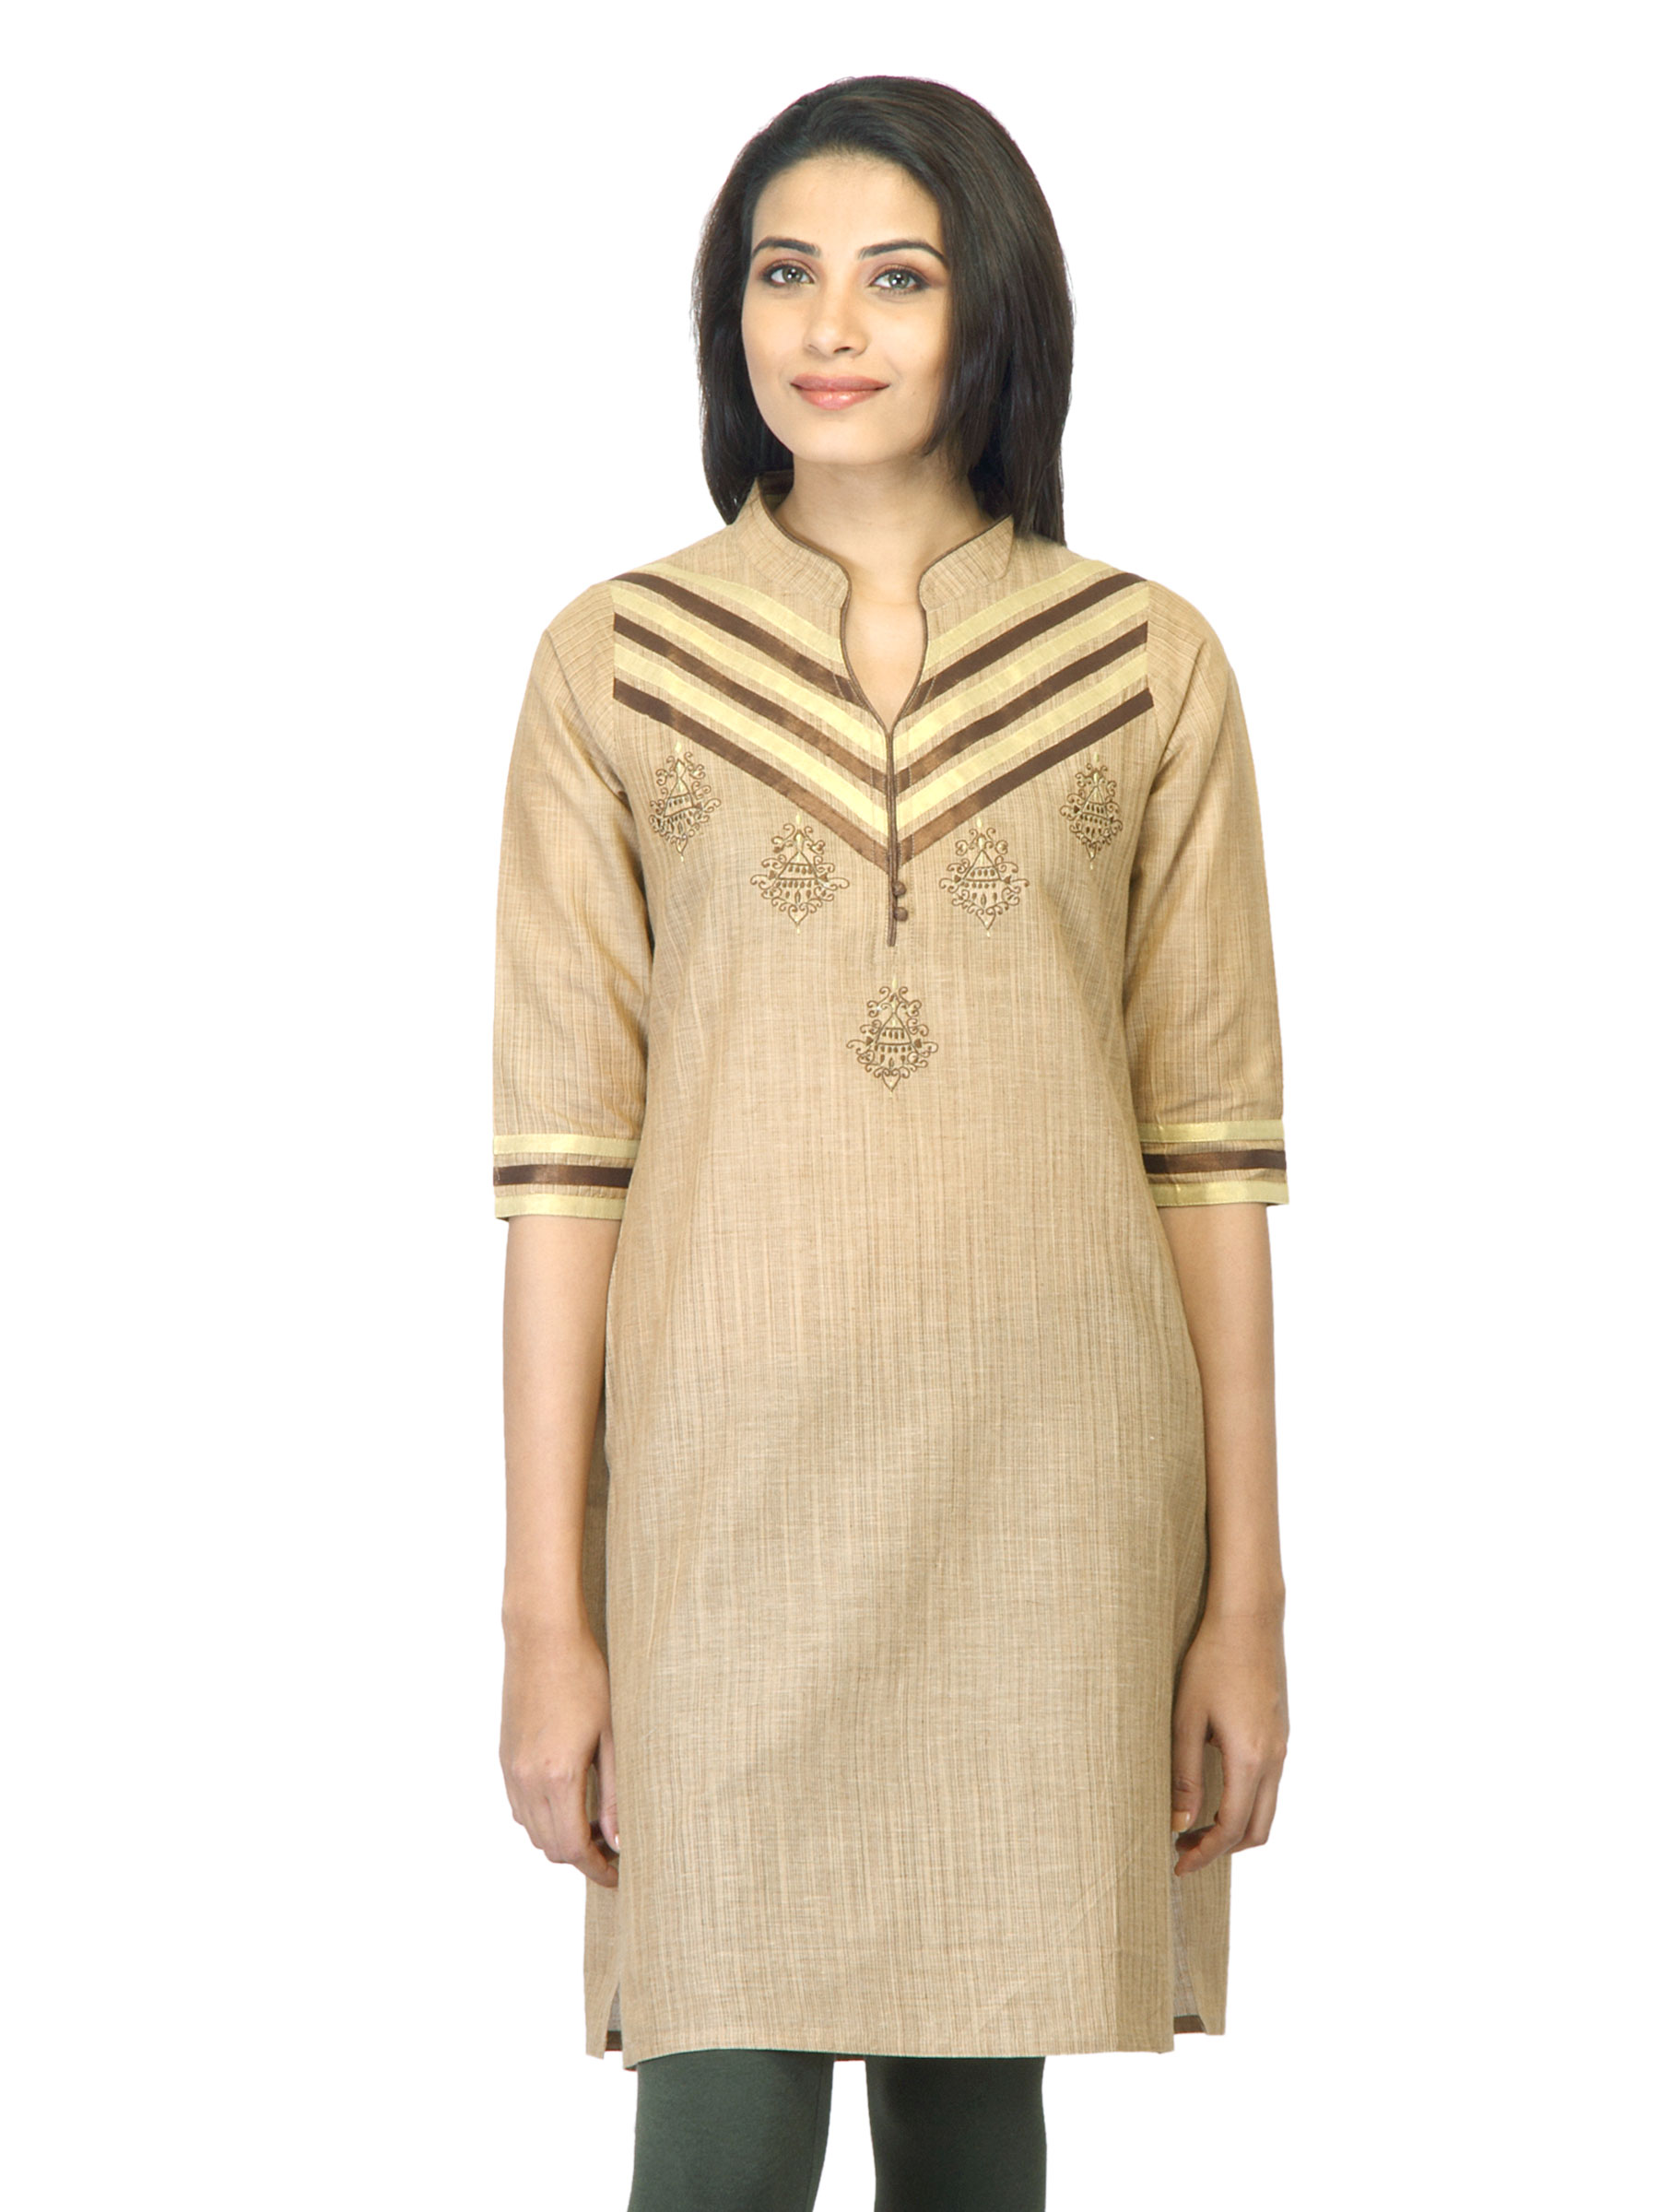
Mother Earth Women Beige Kurta
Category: Apparel / Topwear / Kurtas
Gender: Women
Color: Brown
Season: Fall 2011
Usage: Ethnic